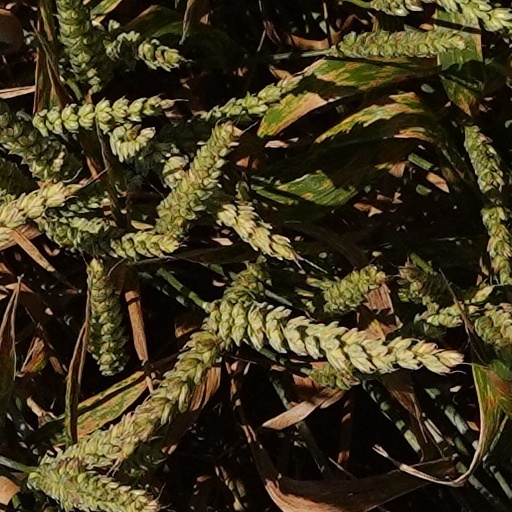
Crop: wheat